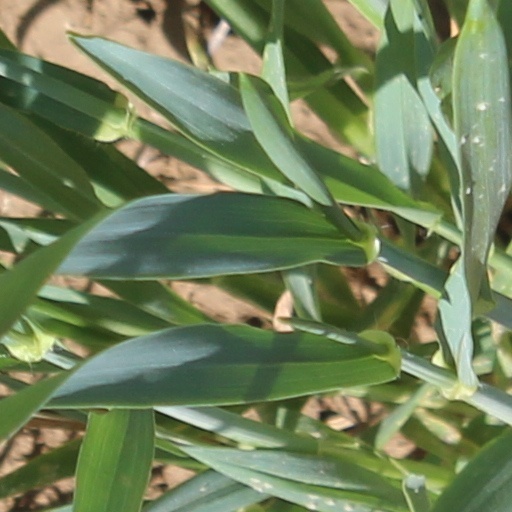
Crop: wheat